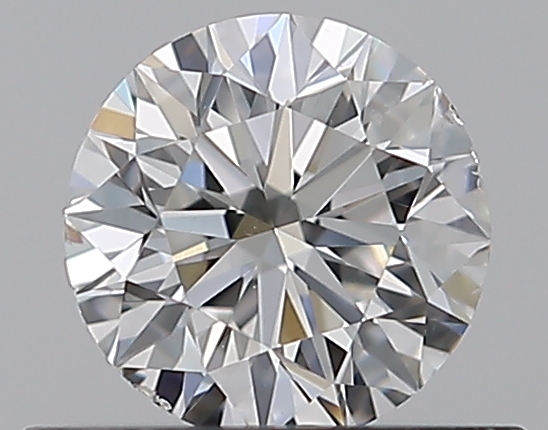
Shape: round
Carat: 0.5
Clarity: VS2
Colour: G
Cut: EX
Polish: EX
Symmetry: VG
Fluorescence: N
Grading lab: GIA
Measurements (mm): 5.01 x 5.08 x 3.18